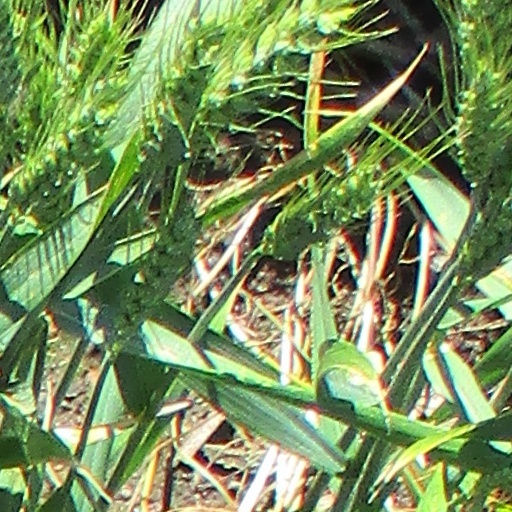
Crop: wheat